Wallingford, Oxfordshire

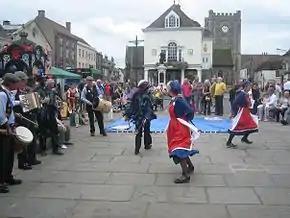
Dancing in the Market Square, Wallingford, at BunkFest

Wallingford Regatta, formerly the Wallingford Skiff Regatta, was the only organised boating competition in 1949 on the longest stretch of the Thames between locks (Benson to Cleeve Locks). It had taken place every year in peacetime since the late 1890s, and there is evidence that it existed as early as 1861. In 1949 the regatta committee founded the Wallingford Rowing Club, which started competing in other regattas. The regatta was developed as a conventional regatta, although it still awards the Wallingford Skiff Regatta Cup. The town hosts the Wallingford Rowing Club, the Oxford Brookes University Boat Club. and the Oxford University Boat Club.